Xenia of Saint Petersburg

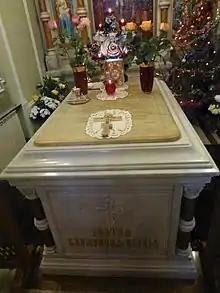
Sarcophagus of Blessed Xenia in a chapel in the Smolensky Cemetery in St. Petersburg

Xenia of St. Petersburg (Russian: Святая блаженная Ксения Петербургская, born as "Xenia Grigoryevna Petrova" (Russian: Ксения Григорьевна Петрова), – ) is a patron saint of St. Petersburg, who according to tradition, gave all her possessions to the poor after her husband died.